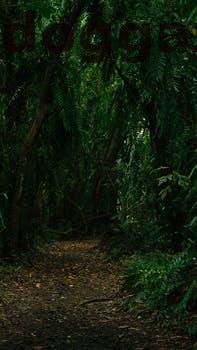
Label: Watermark